Wyoming Highway 270

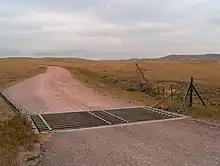
Ranch road leaving Highway 270 in Platte County, August 2006

WYO 270 starts at its southern end in Platte County at US 26 just east of Guernsey. From here it heads north as "Hartville Highway" on its way to the town of the same name. WYO 270 reaches Hartville at approximately , and intersects the western terminus of Wyoming Highway 318 (Main Street). WYO 270 continues north, leaving Hartville to head north to Manville and Lance Creek. At almost , WYO 270 intersects US 18 / U.S. Route 20 (US. 20) just before entering Manville. Upon entering Manville, the former Wyoming Highway 274 (9th Avenue) is intersected. Highway 274 was designated for the old alignment of US 18 / US 20, but was decommissioned in the early 1990s.